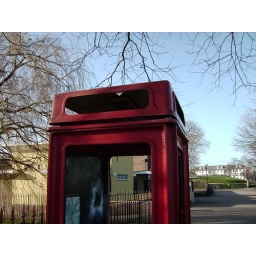
Empty K8 telephone box surviving in Gravesend, Kent.